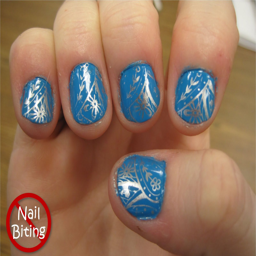
did my nails for industry